Chaldean Syrian Church

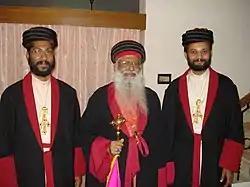
Metropolitan Mar Aprem Mooken, with his two Bishops, Mar Yohannan Yoseph (left) and Mar Awgin Kuriakose (right)

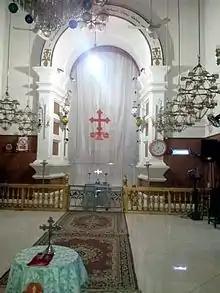
Inside view of Thrissur Marth Mariam Cathedral

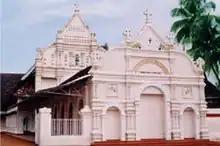
Marth Mariam Valiyapalli, Thrissur

In June 1952, Patriarch Shimun XXI appointed Thoma Darmo as new Metropolitan of India, based at Trichur. During his tenure, several churches were built, preparation of new clergy was organized, and the Mar Narsai Press was established. In January 1964, a dispute broke out, and Thoma Darmo was suspended from the metropolitan office by the Patriarch.